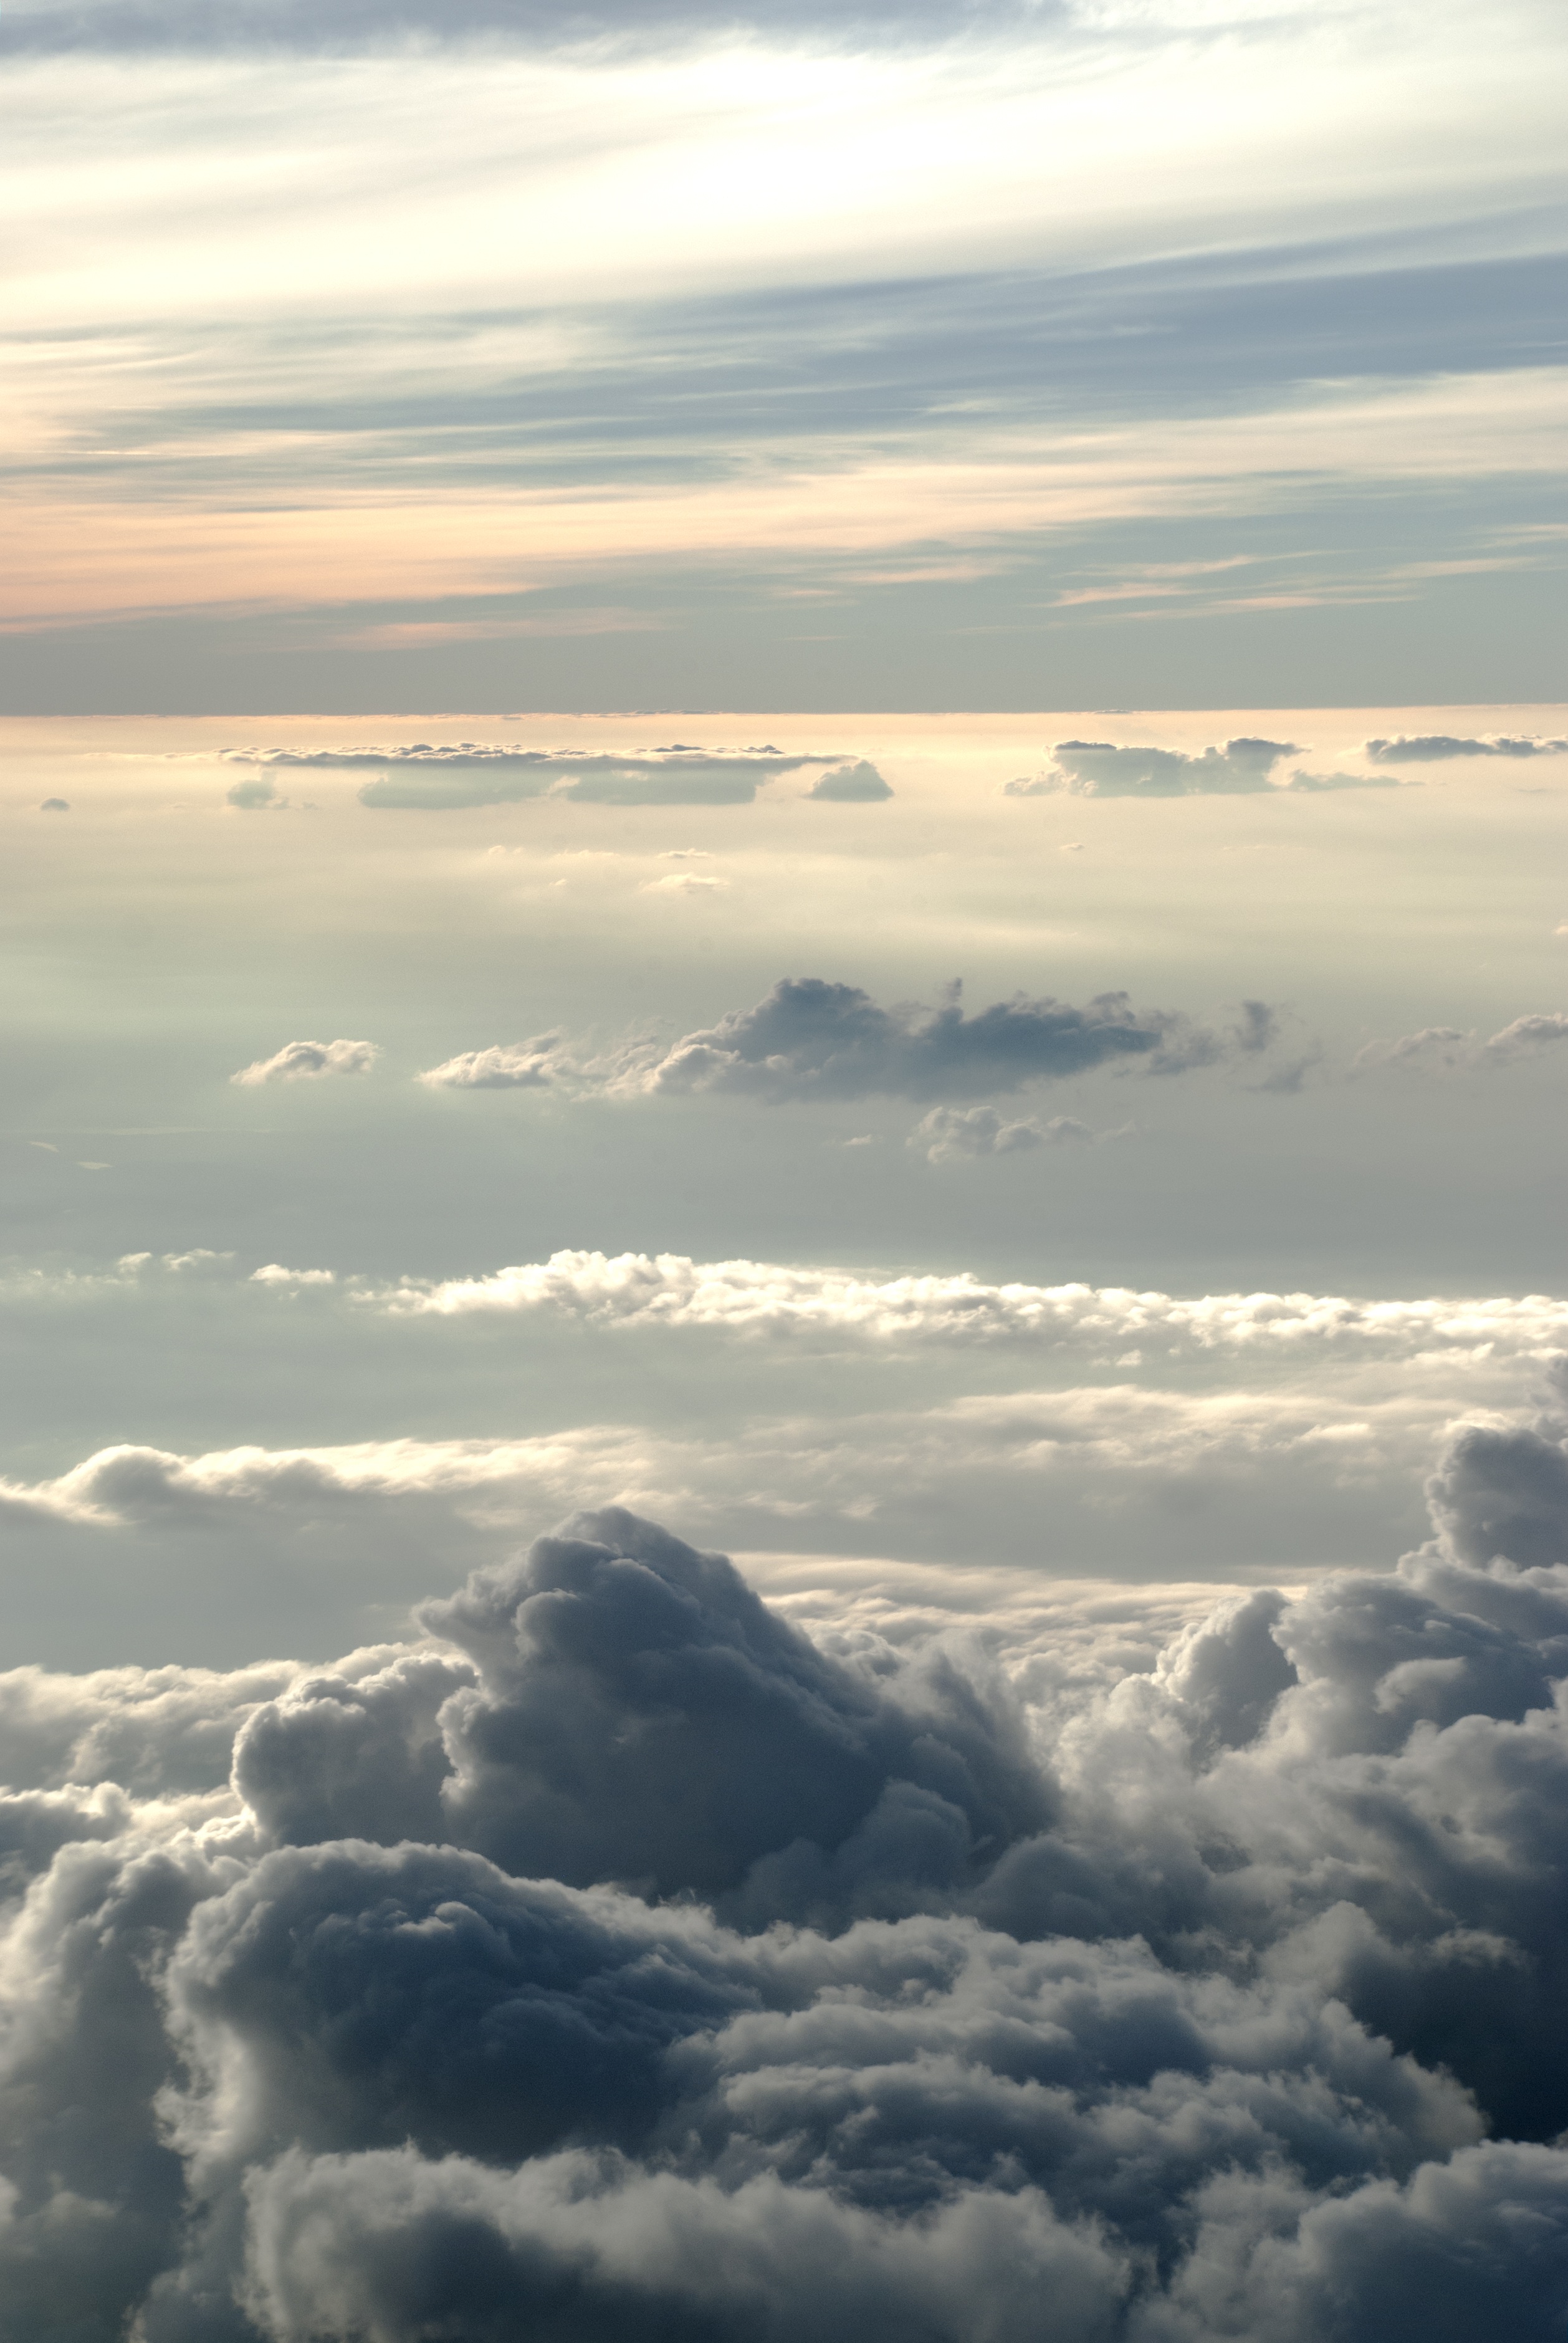
horizon, cloud, sky, sun, sunset, sunlight, dawn, atmosphere, flight, cumulus, plain, grey, clouds, backlight, depth, meteorological phenomenon, atmosphere of earth